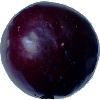
Label: Plum 2